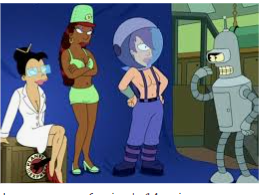
Portrait style: Cartoon Portrait